New World

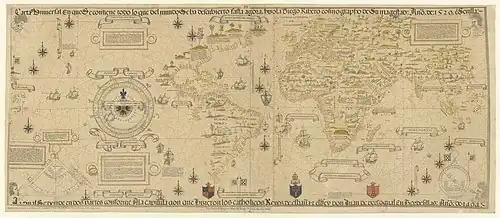
The 1529 Padrón Real map overseen by Diogo Ribeiro labels the Americas "the New World" and traces most of South America and the east coast of North America.

While it became generally accepted after Amerigo Vespucci that Christopher Columbus' discoveries were not Asia but a "New World", the geographic relationship between Europe and the Americas remained unclear. That there must be a large ocean between Asia and the Americas was implied by the known existence of vast continuous sea along the coasts of East Asia. Given the size of the Earth as calculated by Eratosthenes this left a large space between Asia and the newly discovered lands.